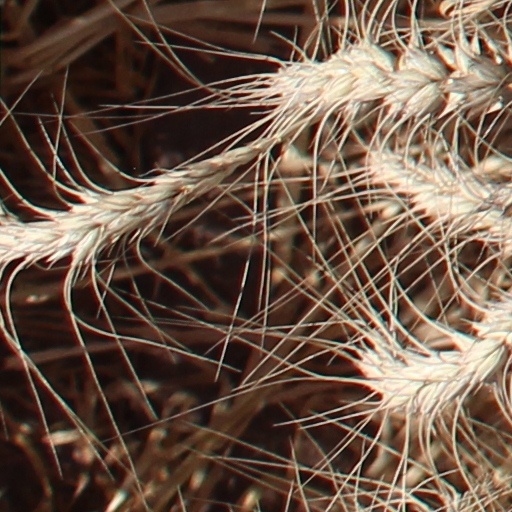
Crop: wheat